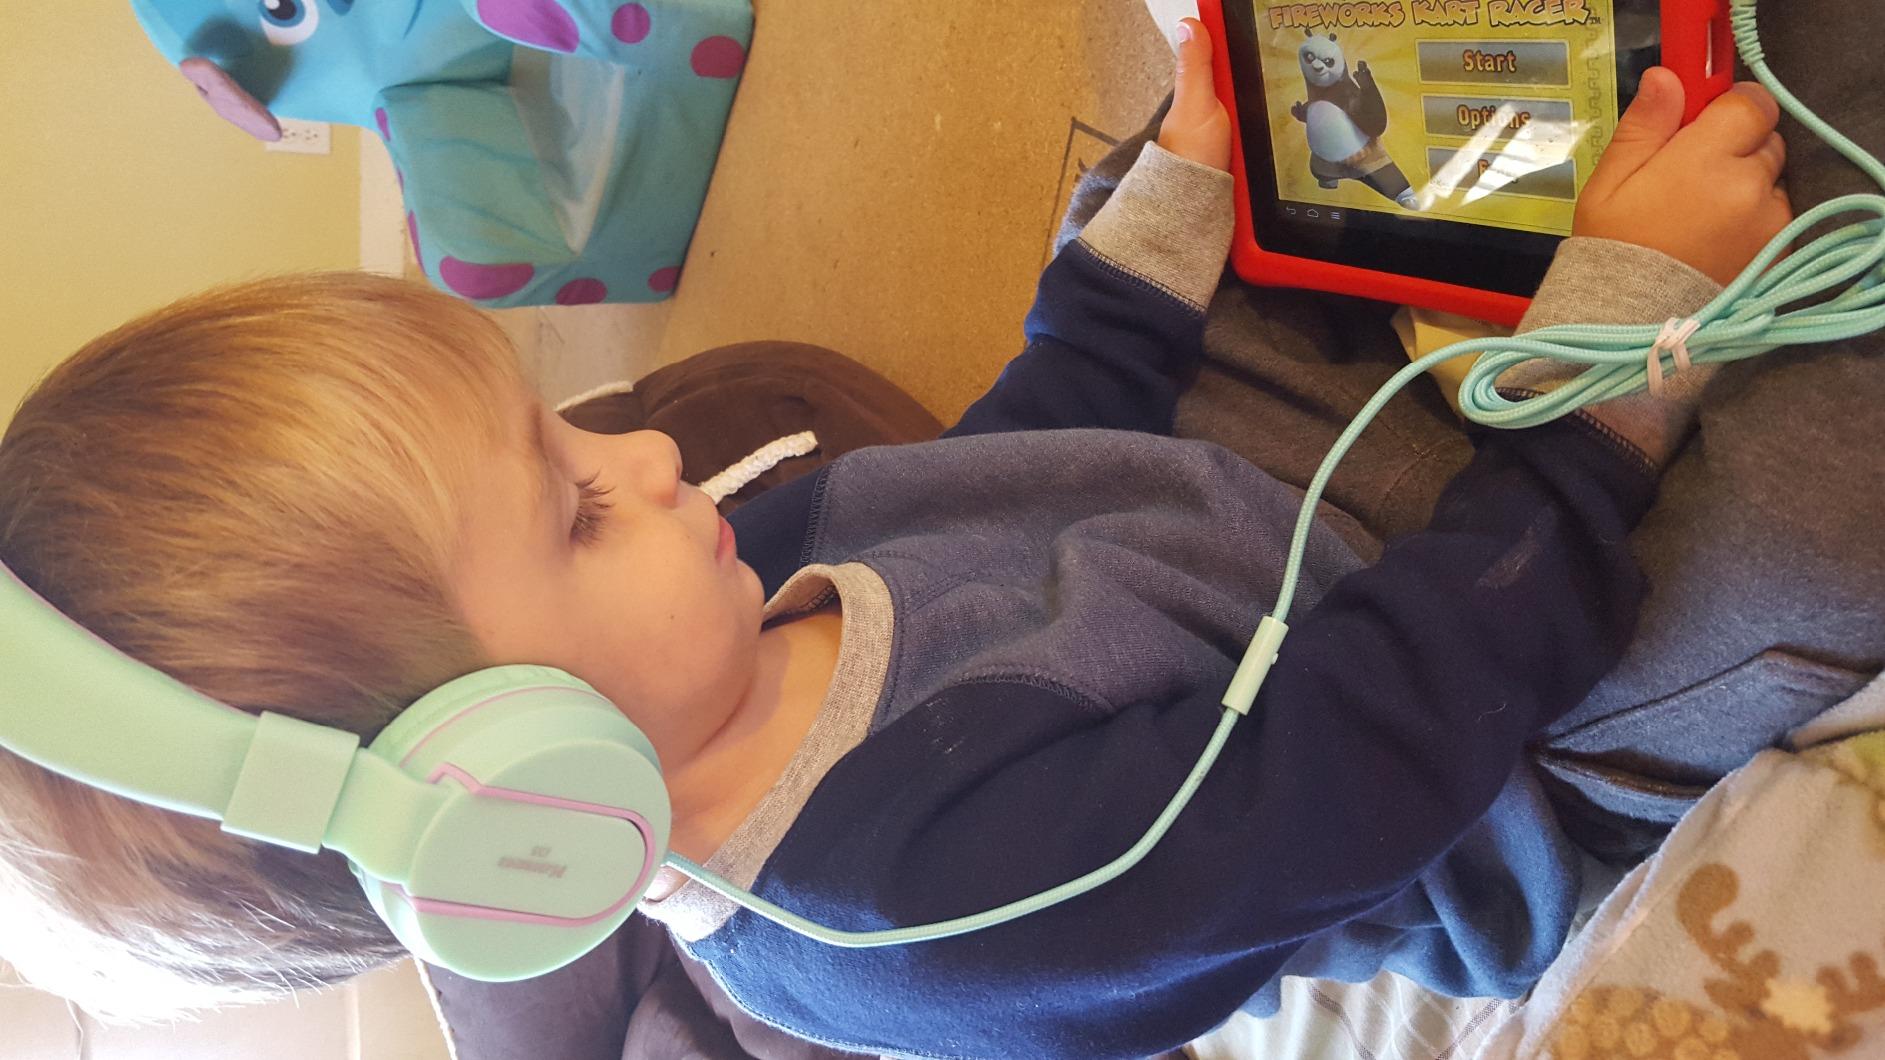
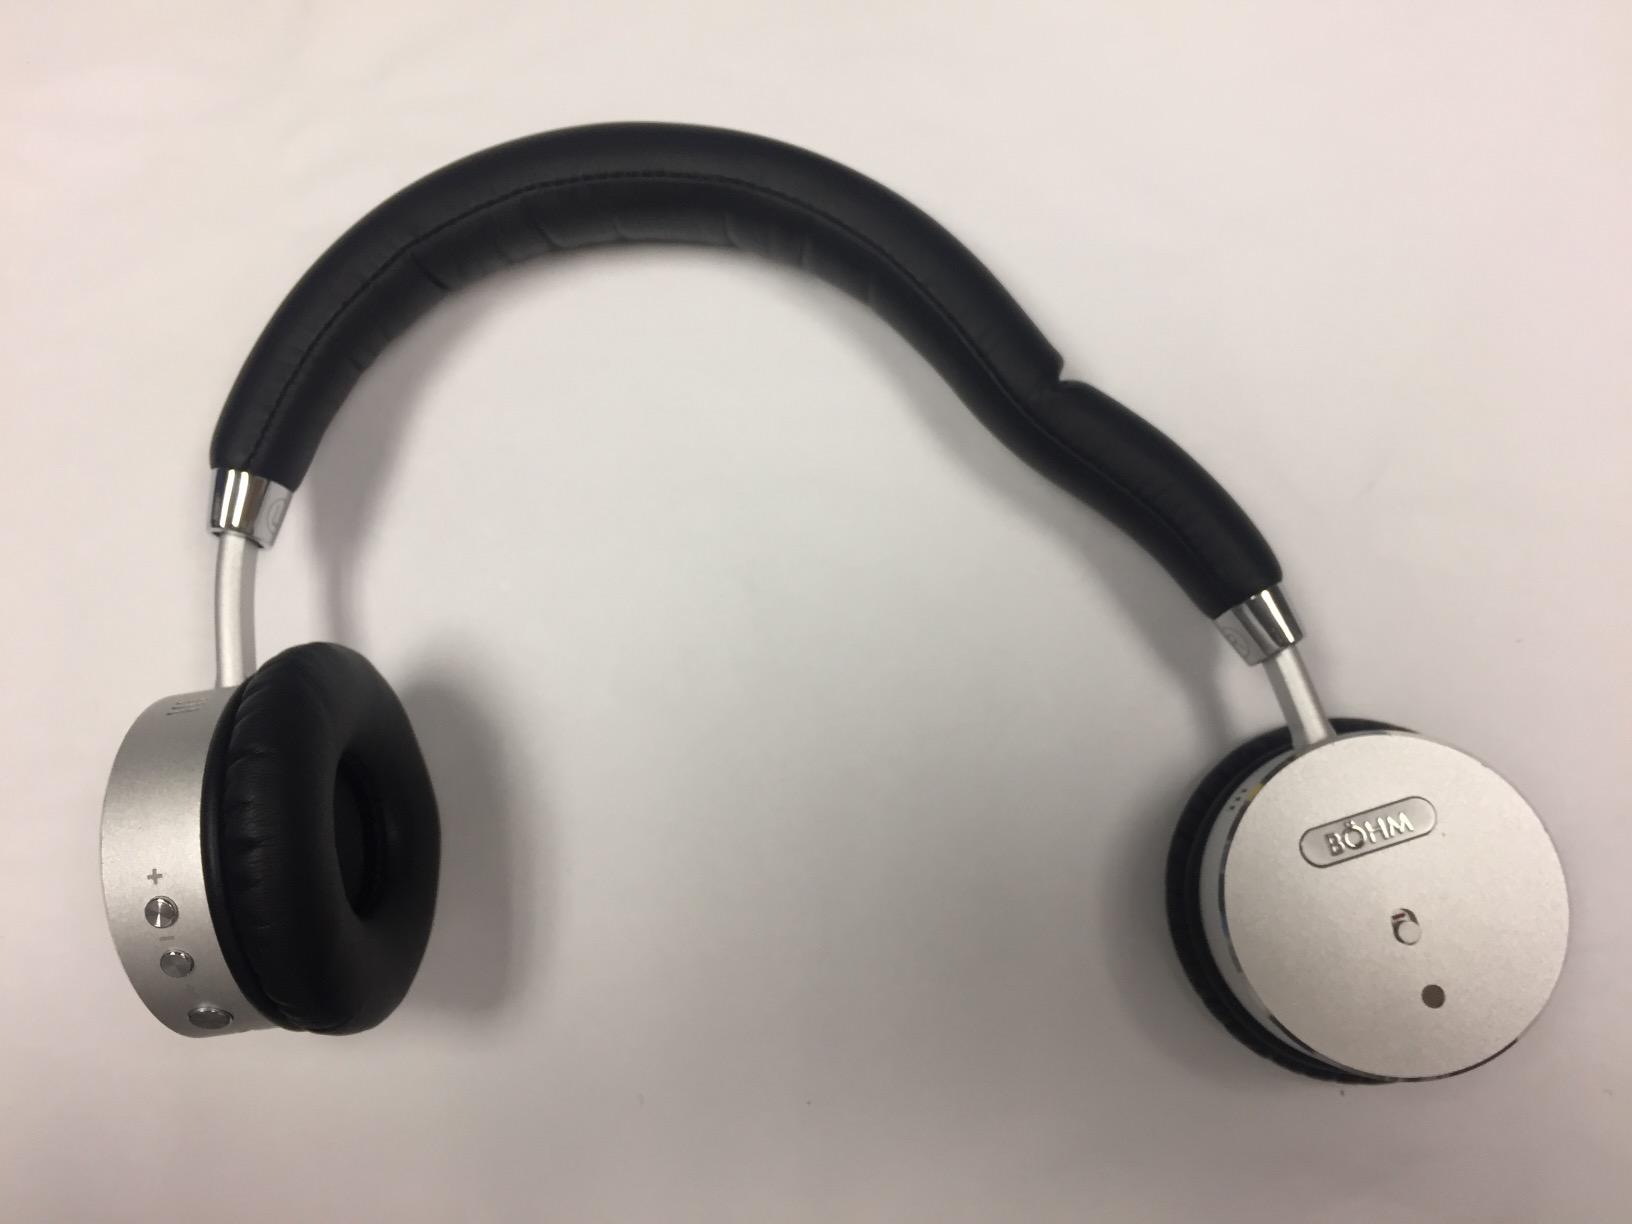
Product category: headphones
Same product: no